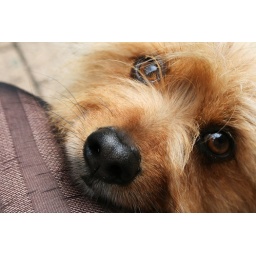
This dog chose me when I was sitting on a bench in town, I wanted to keep him haha